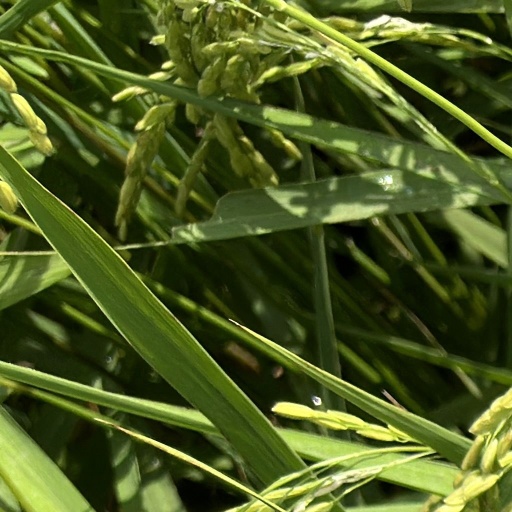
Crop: rice